Pierre Gasly

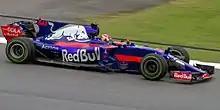

Gasly made his Formula One race debut at the 2017 Malaysian Grand Prix with Toro Rosso, replacing Daniil Kvyat. He finished the Malaysian and Japanese Grands Prix outside the points. Gasly was expected to take Carlos Sainz Jr.'s seat at the after Sainz left for Renault, but he was forced to miss the race due to a clash with the final round of the 2017 Super Formula Championship. He returned to the team for the , partnering with Brendon Hartley after the team decided to drop Kvyat from the Red Bull programme.